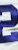
Number: 2